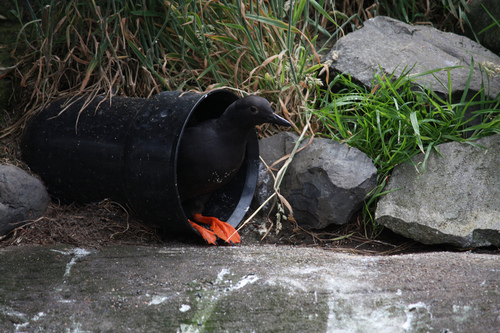
this bird is all black with orange feet and a large black beak.
this medium sized bird is black all over with a thin black beak and orange webbed feet.
a black bird with a black bill and bright orange feet.
a bird that is all black with orange, webbed feet and it has a pointed beak.
a large bird with slick black feathers, and huge orange webbed feet.
the is colorful bird has a black beak with orange feet
this bird has wings that are black and has orange feeta dark black bird with orange webbed feet.
this particular bird has a belly that is black with orange feeta large black bird with orange feet, and a black beak.
Species: Pigeon Guillemot